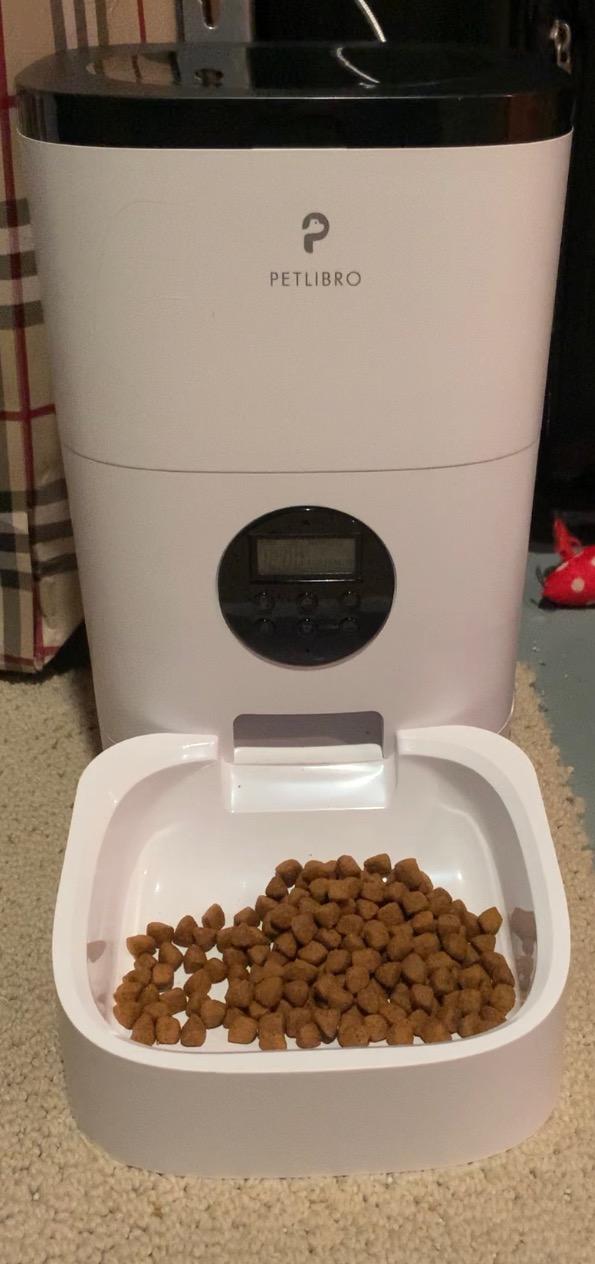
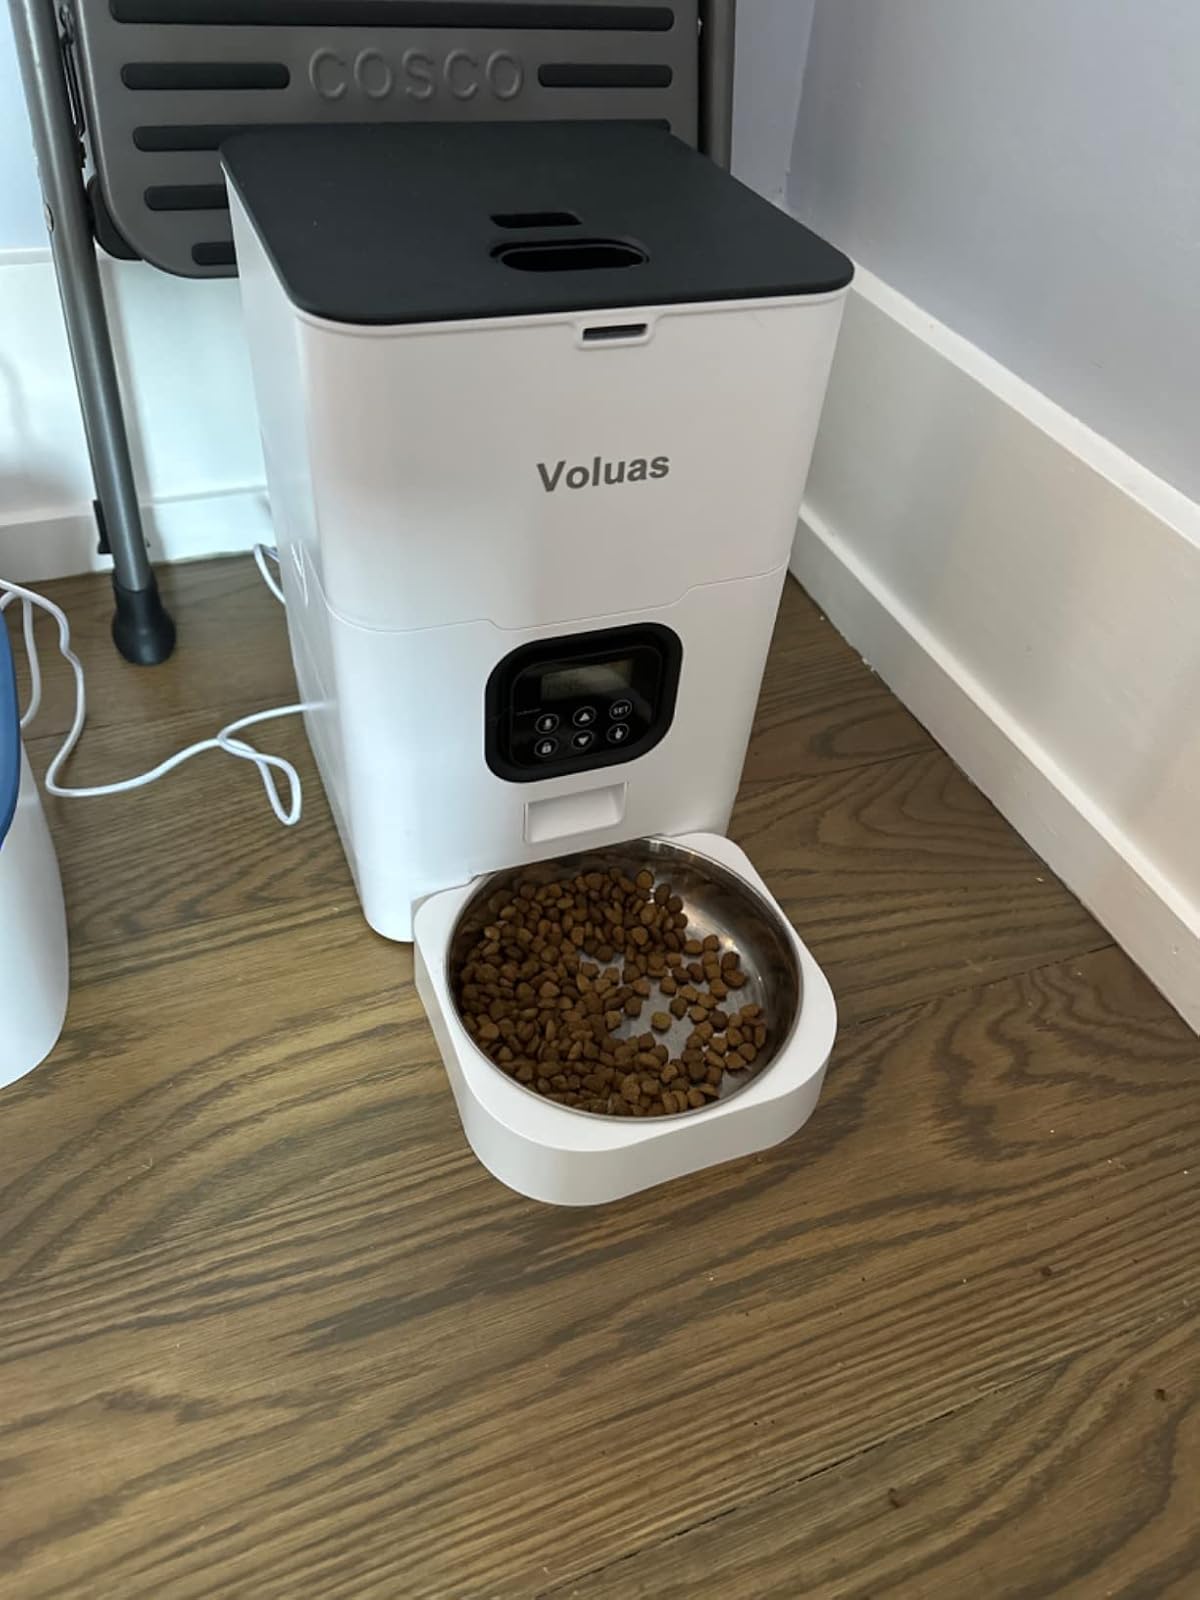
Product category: items_feeder
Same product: no